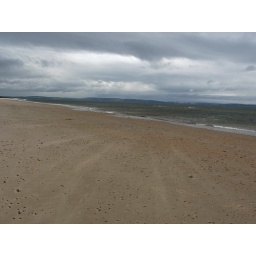
The rain had just stopped and the wind was blowing the sand over the beach